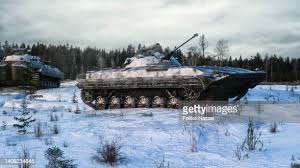
Label: BMP-2